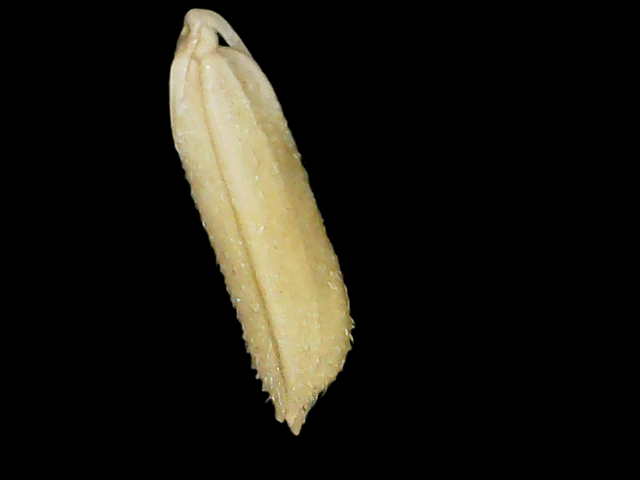
Rice variety: Binadhan19